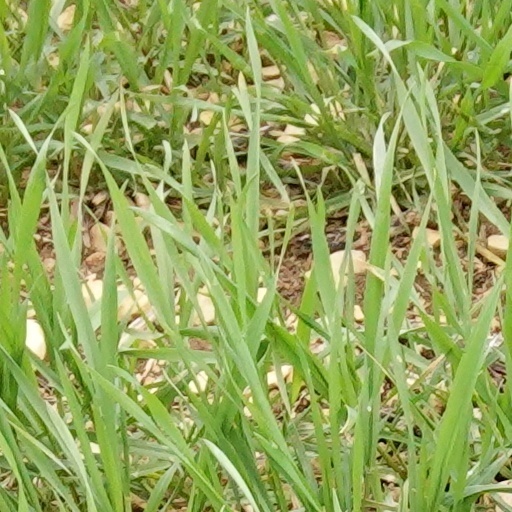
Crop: wheat